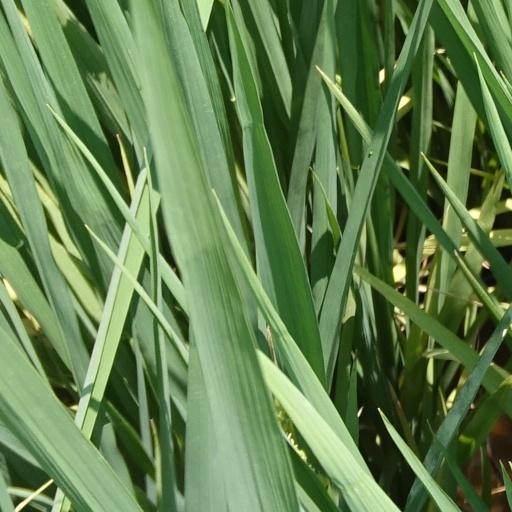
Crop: rice